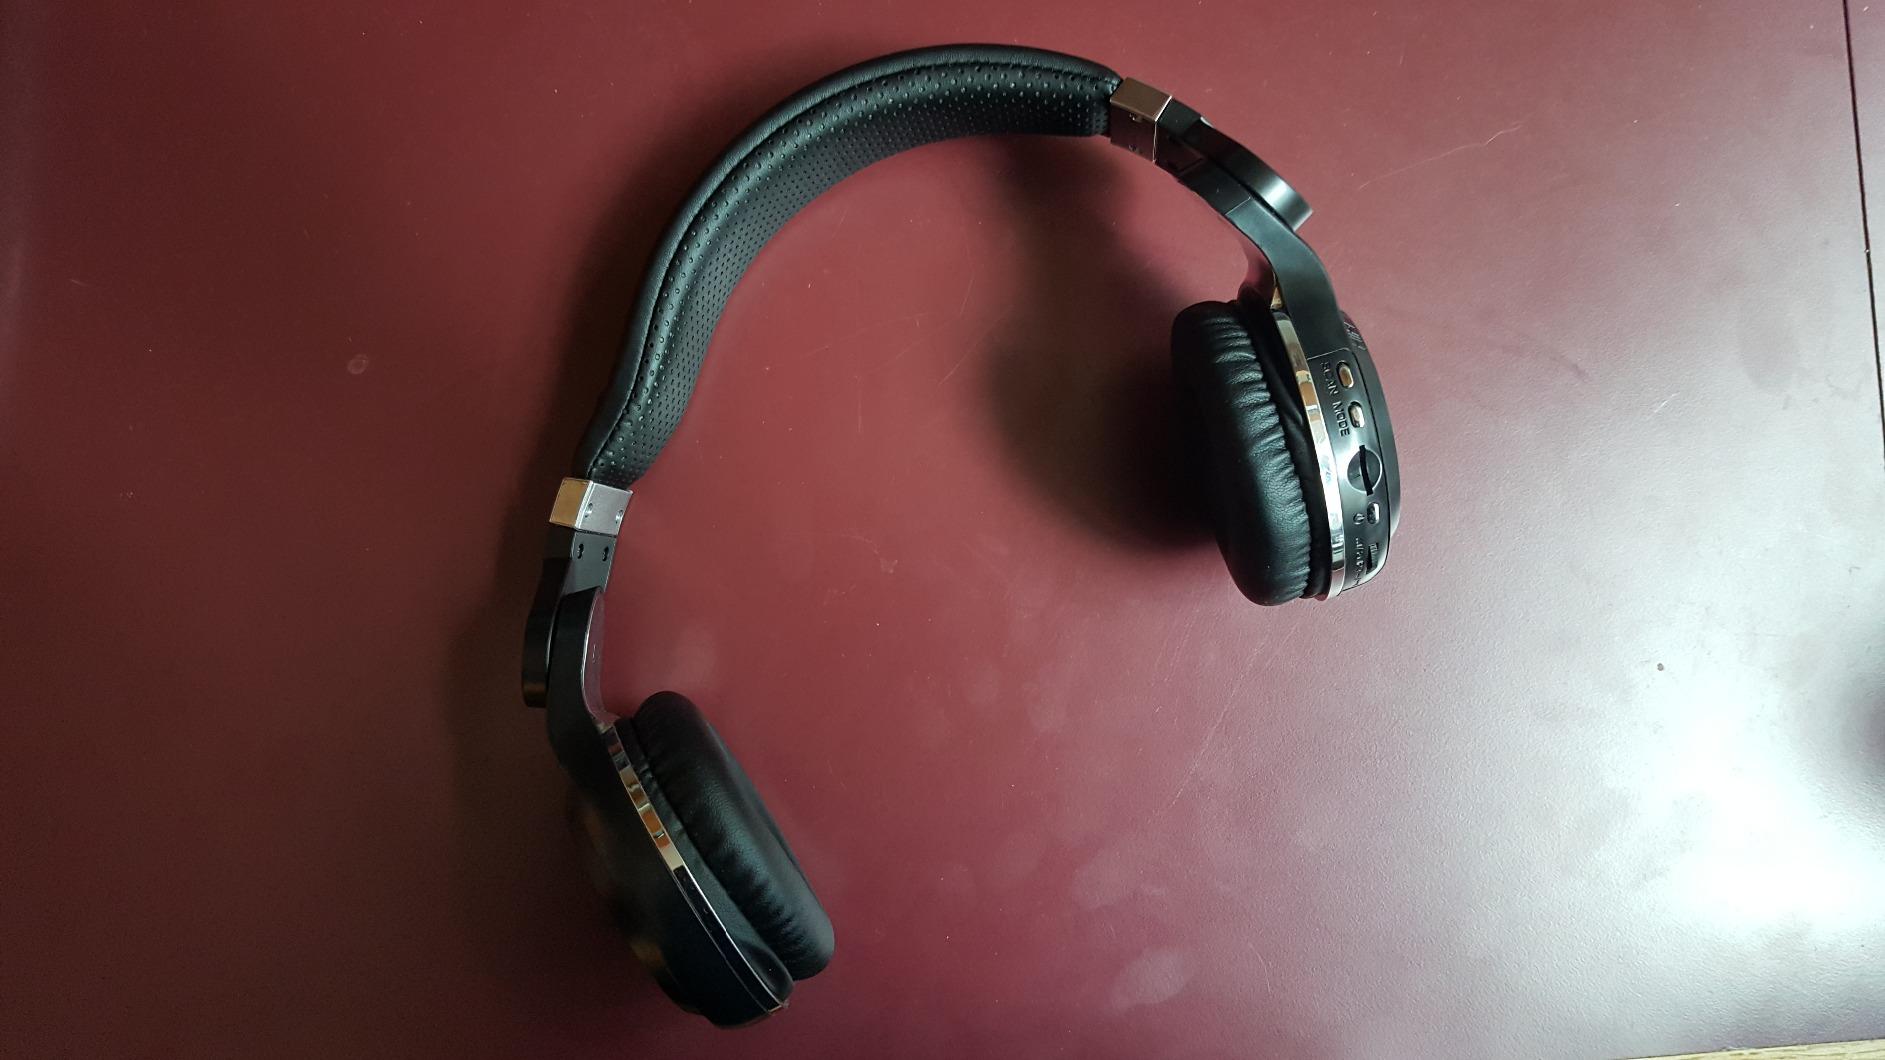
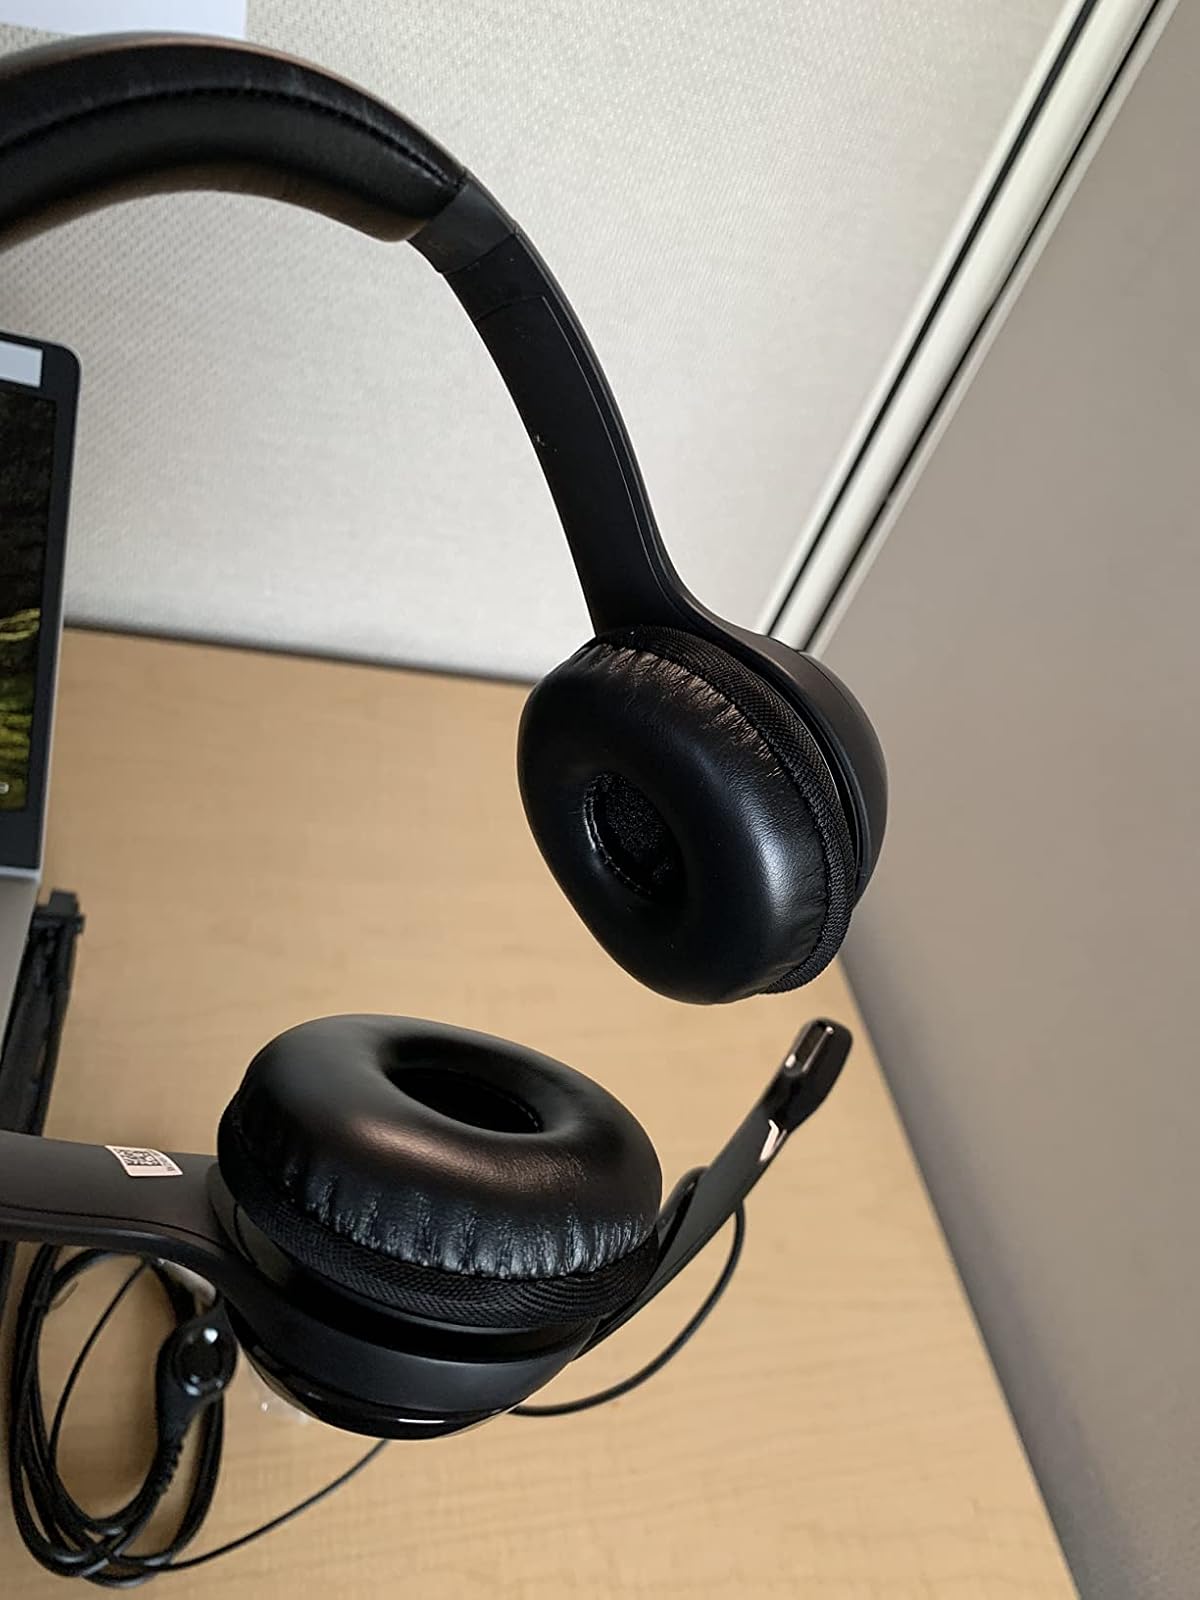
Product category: headphones
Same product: no